Immaculate Conception Cathedral, Comayagua

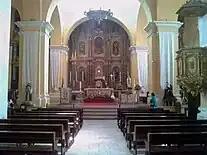

Over the centuries, graves were made inside the temple, according to the local researcher and historian Tirso Zapata, among the deceased who are inside the cathedral are that of the bishops Don Juan Merlo de la Fuente and Fray Gaspar de Andrade which in the sixties, their bodies which possessed a cadaverous incorruptibility, were exposed to the general public in glass urns, but in 1963 the late Monsignor Bernandino Mozzarella ordered to hide them so they never became exhibited.